Girija Shettar

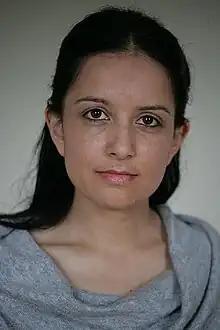
Shettar in 2013

Girija Shettar (born 20 July 1969) is a British actress, known for her works in South Indian films. In 1989, Shettar starred in Maniratnam's Telugu film "Geethanjali" and Malayalam film "Vandanam", directed by Priyadarshan, in which she starred alongside Mohanlal.